Niki Lightning

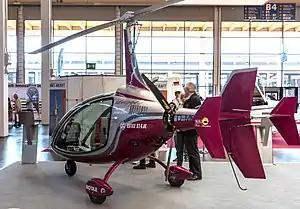

The Niki Lightning is a fully enclosed two-seater tricycle autogyro of composite construction, designed and built by Niki Rotor Aviation in Bulgaria. It was introduced in 2009